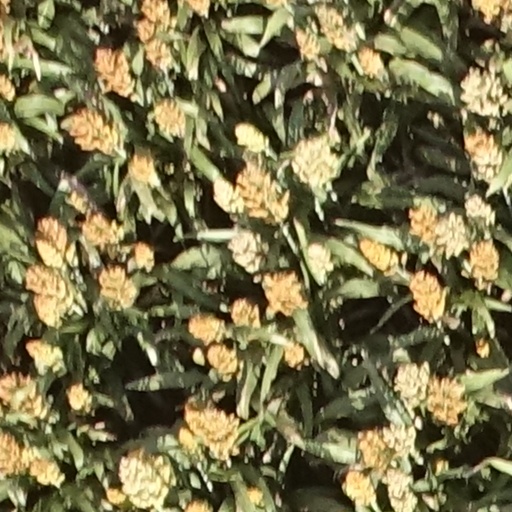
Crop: sorghum